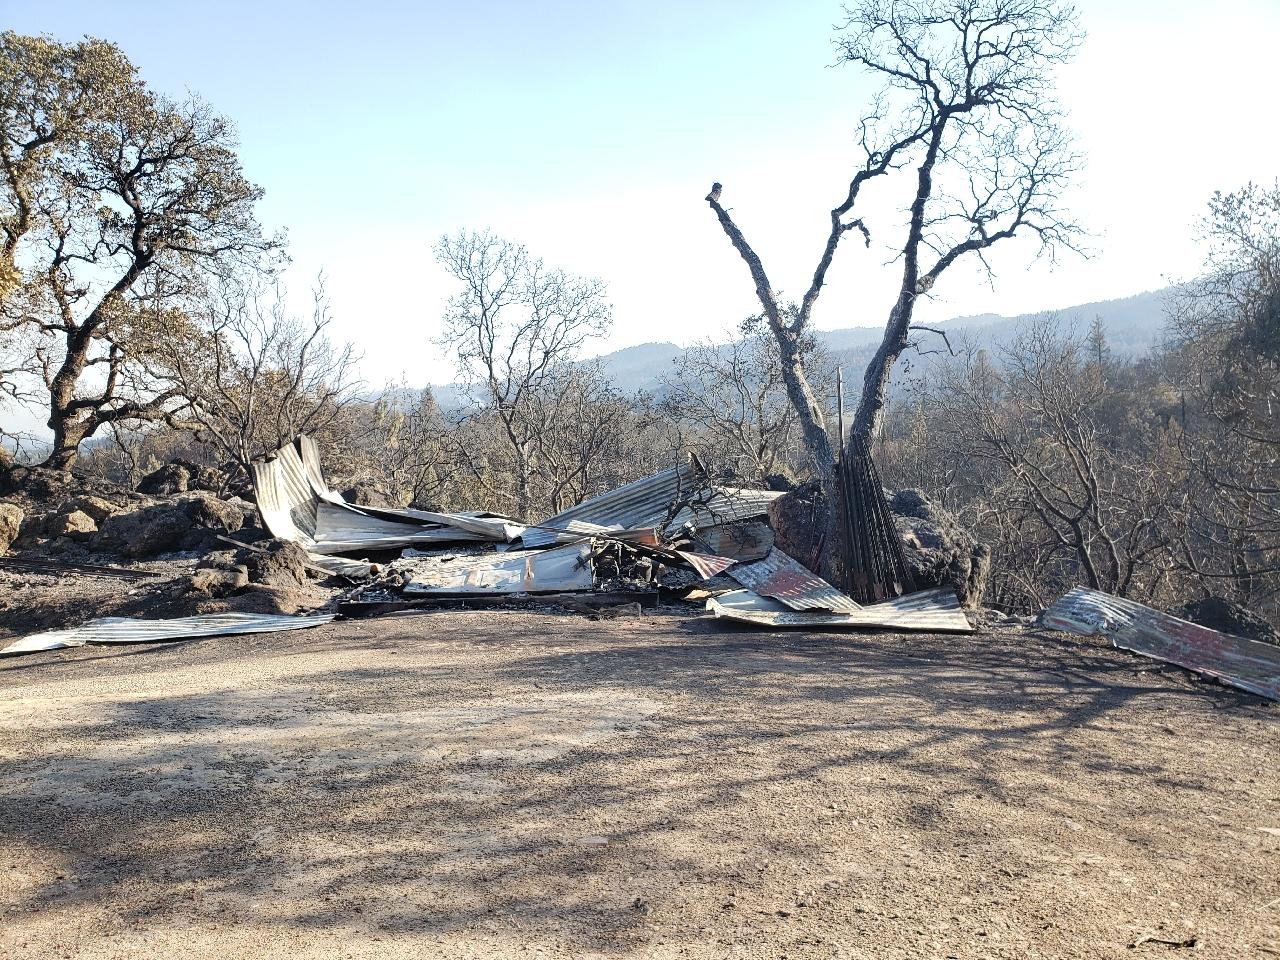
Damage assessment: destroyed